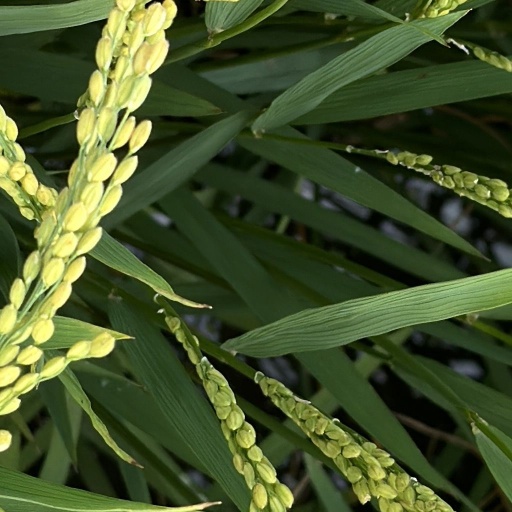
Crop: rice